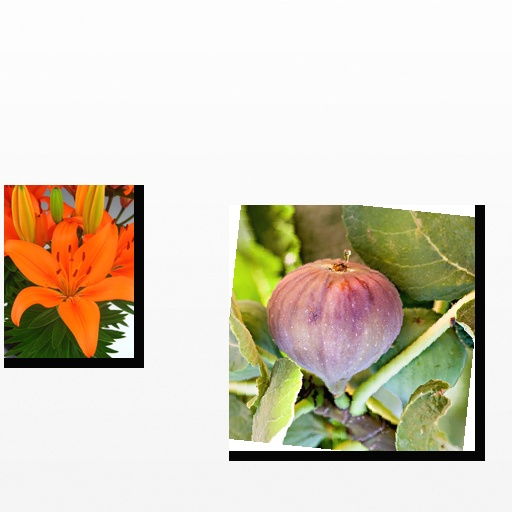
Food items: orange, fig